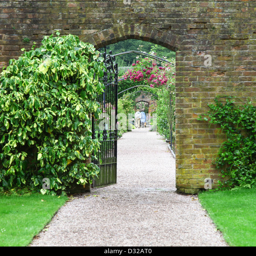
looking through an iron gate way in a brick wall with to people in the distance at gardens